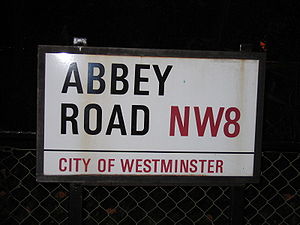
Gadenavn
Kendt gadenavn i London: Abbey Road.
Gadenavne identificerer gader og veje. Gadenavnet bruges som en del af en adresse. nummereret gør det lettere at stedfæste adressen.